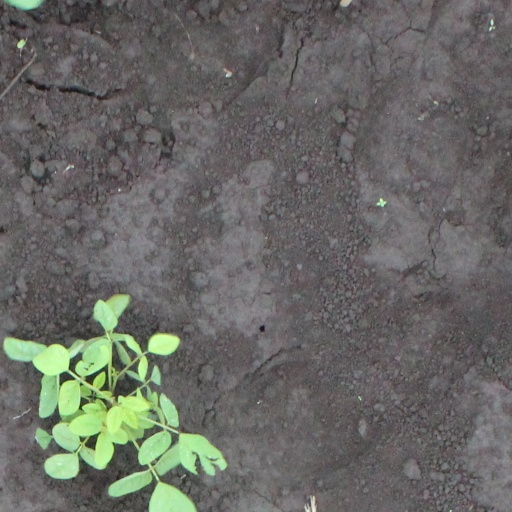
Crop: soybean